Charles Darwin's education

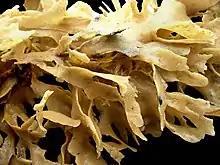
Seaweed-like "Flustra foliacea" – "Carbasea" is similar.

Darwin became friends with Coldstream who was "prim, formal, highly religious and most kind-hearted". Coldstream's interest in the skies and identifying sea creatures on the Firth of Forth shore went back to his childhood in Leith. He had joined the Plinian in 1823, his diary around then noted self-blame and torment, but he persisted and in 1824 became one of its presidents. He regularly published in the "Edinburgh Philosophical Journal", and also assisted the research of Robert Edmond Grant, who had studied under Jameson before graduating in 1814, and was researching simple marine lifeforms for evidence of the transmutation conjectured in Erasmus Darwin's "Zoonomia" and Lamarck's writings. Grant was active in the Plinian and on the council of the Wernerian Society, where he took Darwin as a guest to meetings. The Wernerian was visited by John James Audubon three times that winter, and Darwin saw his lectures on the habits of North American birds.